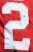
Number: 2